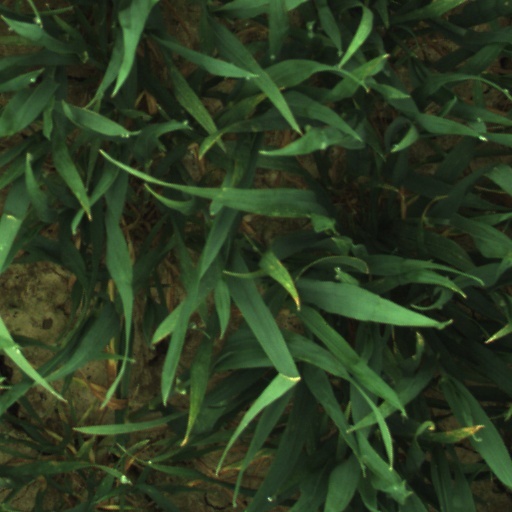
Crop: wheat